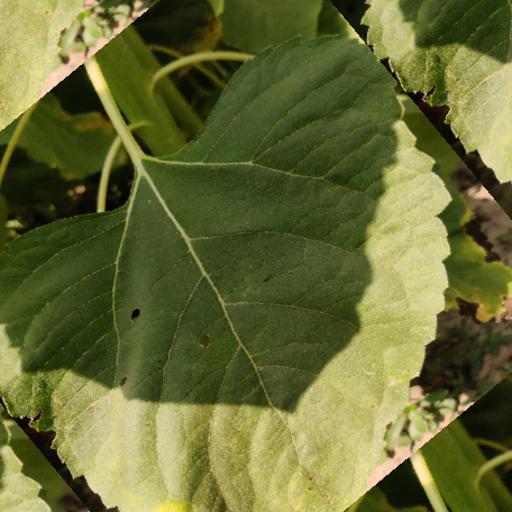
Label: Downy_mildew